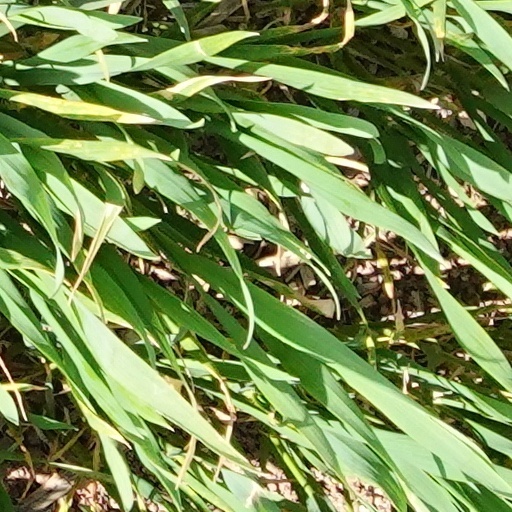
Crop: wheat